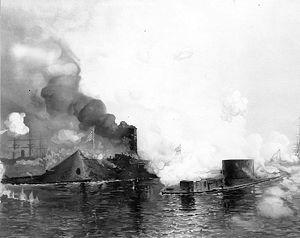
Le cuirassé CSS Virginia, alias Merrimac ou Merrimack, est un navire de la guerre de Sécession. C'est le premier cuirassé mis en œuvre par la Marine des États confédérés d'Amérique, les Sudistes.
Les Bleus de la marine est la septième histoire de la série Les Tuniques bleues de Lambil et Raoul Cauvin. Elle est publiée pour la première fois du nᵒ 1904 au nᵒ 1917 du journal Spirou, puis en album en 1975.
L'éperon, parfois appelé rostre, est une pointe renforcée située sur la proue d'un navire, utilisée comme arme.
L'United States Navy ou US Navy est la marine de guerre des États-Unis et représente l'une des six composantes des Forces armées des États-Unis.